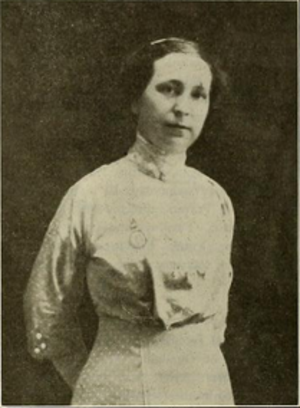
Alice Stebbins Wells, née le 13 juin 1873 à Manhattan dans le Kansas et morte le 17 août 1957 à Los Angeles en Californie, elle devient, en septembre 1910, la première femme policière dotée de pouvoirs d'arrestation aux États-Unis en étant nommée au service de police de Los Angeles.